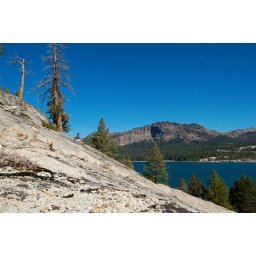
Best seat in the house